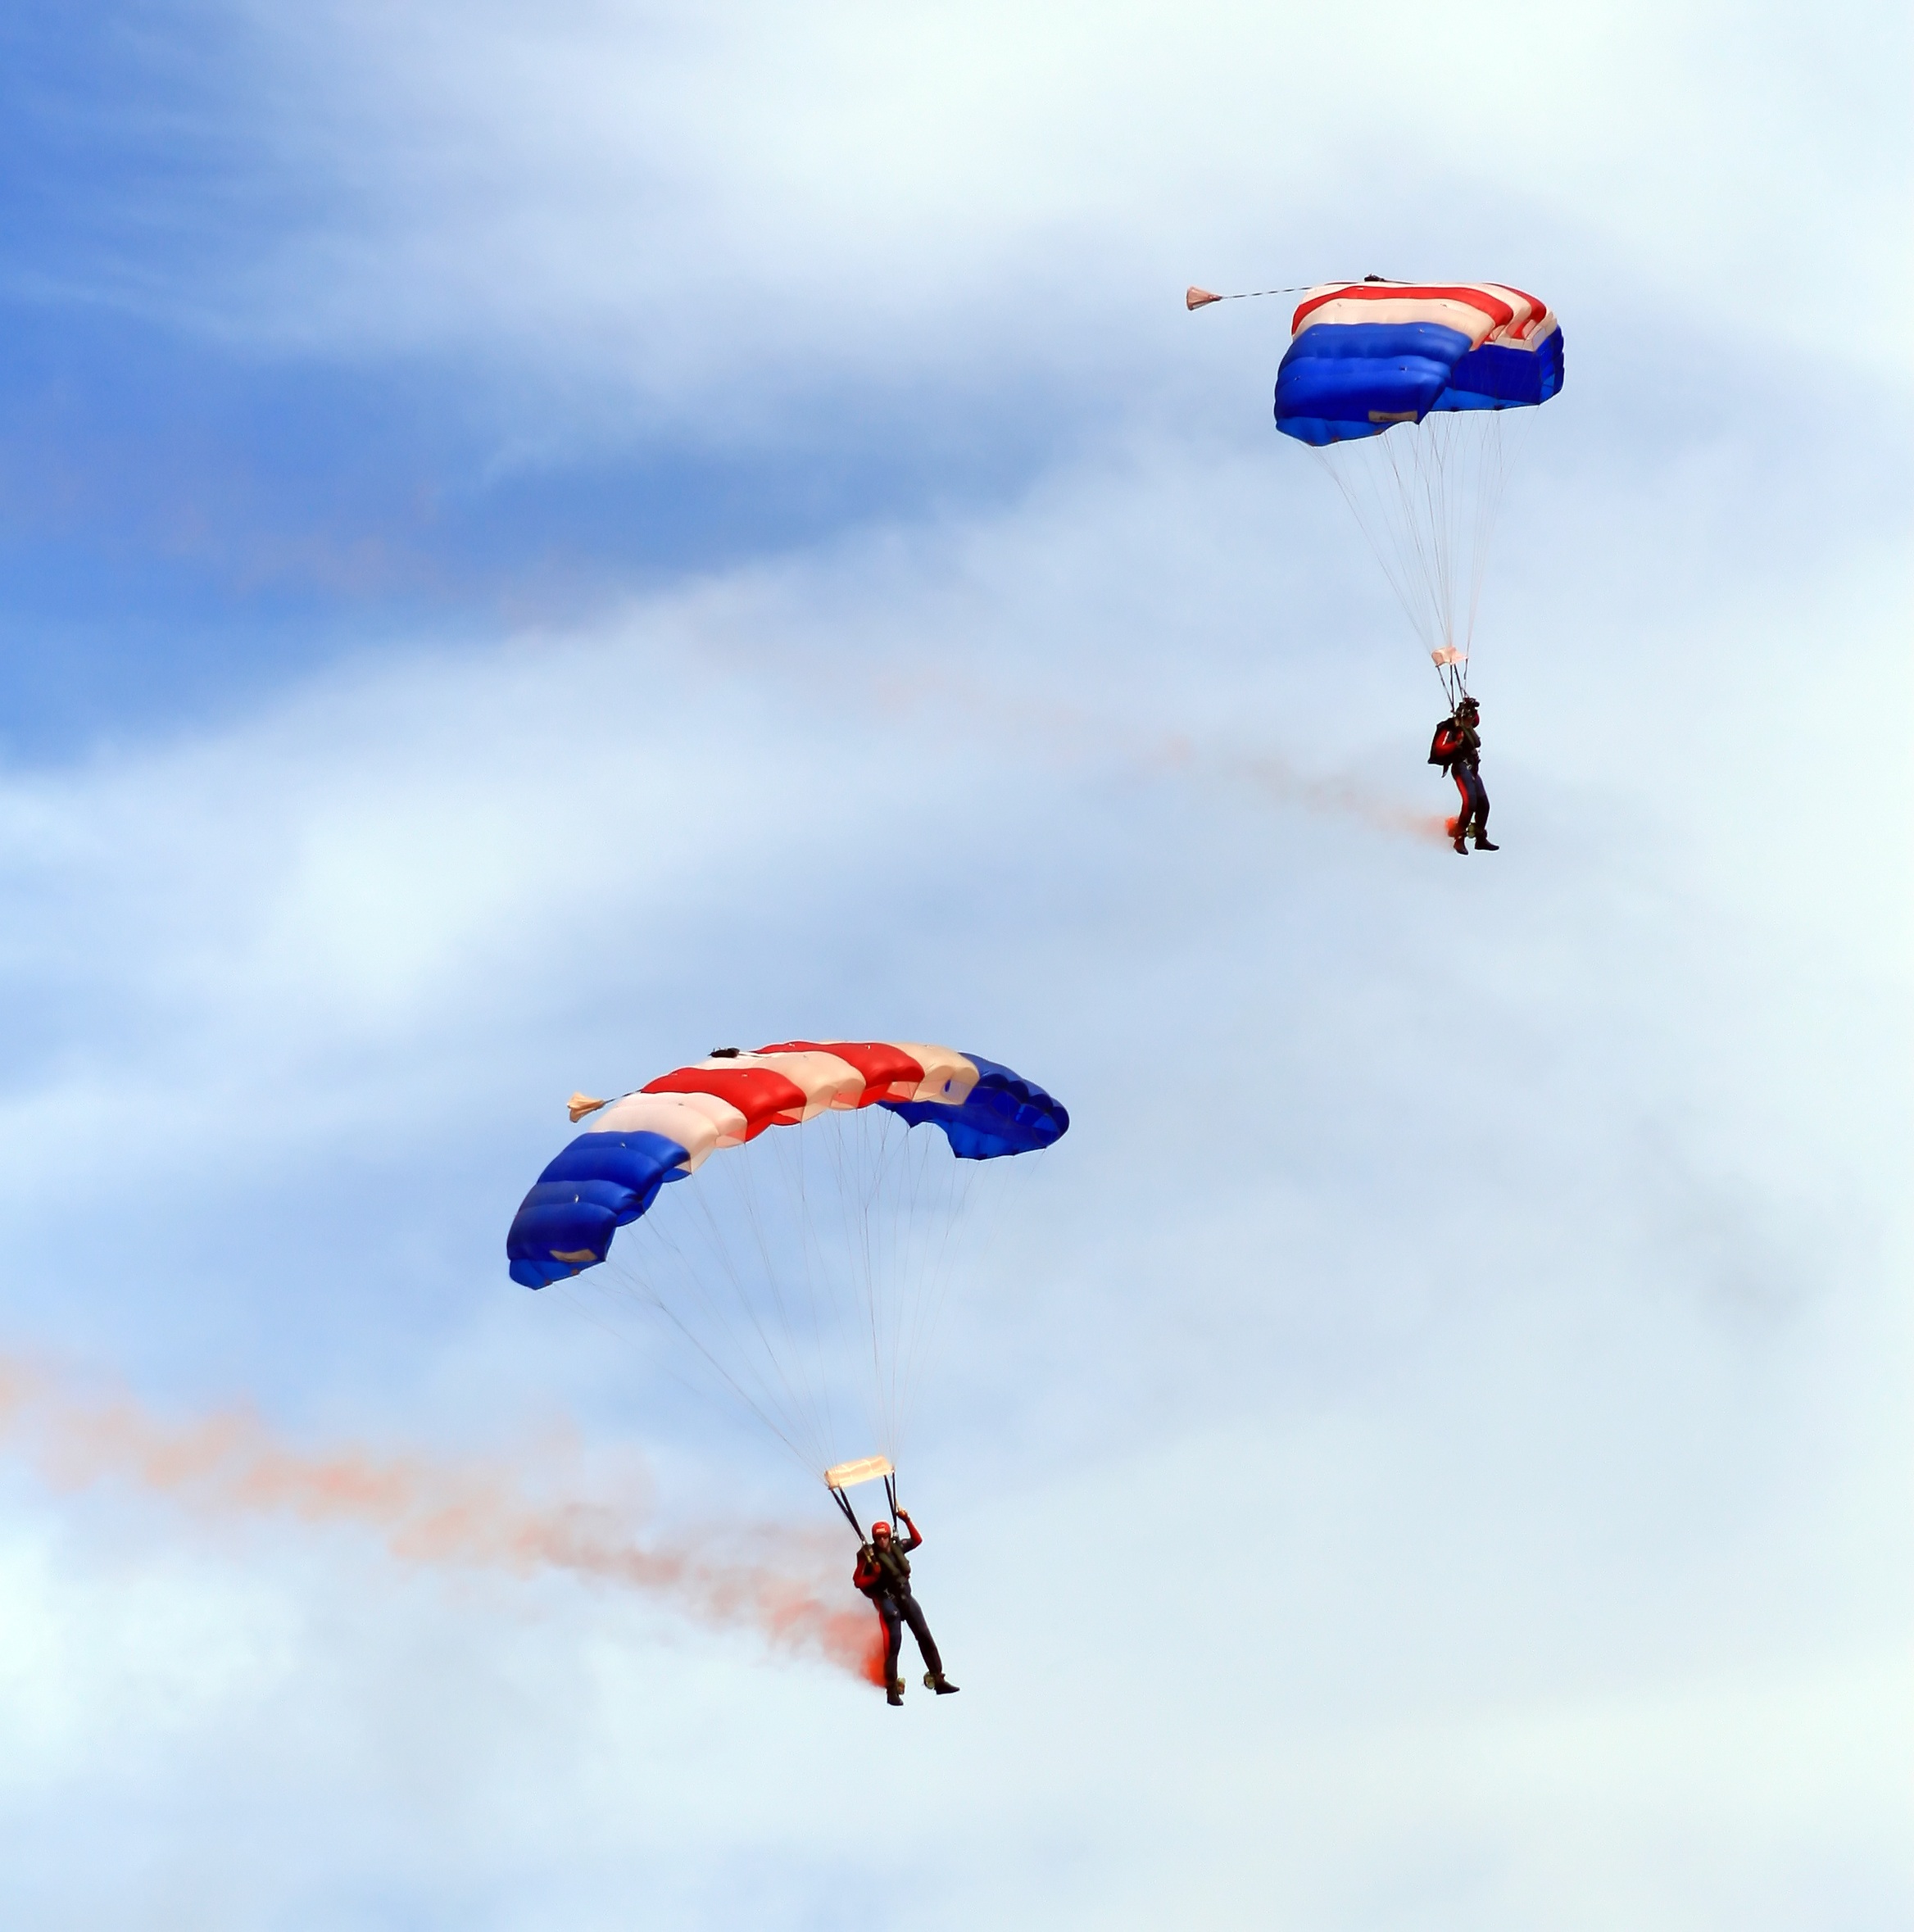
man, drop, wing, cloud, sky, white, sport, fall, flying, fly, jump, smoke, airplane, military, celebration, red, aviation, flight, training, glide, soar, blue, extreme, extreme sport, skill, parachute, paragliding, paraglide, sports equipment, paraglider, dive, falling, glider, skydiving, skydive, team, sports, gliding, sail, chute, hang, event, demonstration, landing, risk, parachuting, air sports, paratrooper, parachutist, para, freefall, descend, atmosphere of earth, windsports